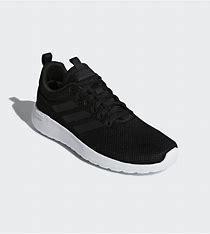
Brand: Adidas
Model: Lite Racer CLN